Orchha Fort complex

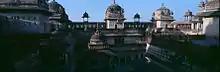
Palaces in the Orchha Fort complex

The fort complex, accessed from an arched causeway, leads to a large gateway followed by a large quadrangular open space which is surrounded by palaces such as Raja Mahal or Raja Mandir, Sheesh Mahal, Jahangir Mahal, a temple, gardens and pavilions. The fort walls have battlements, which have ornamentation. Notable architectural features seen in the fort complex consist of projected balconies, open flat areas and decorated latticed windows.